Original Song

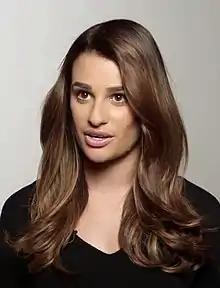
Several critics praised the vocal performance of Lea Michele ("pictured") as Rachel in the episode, as well as the development of the character.

Sandra Gonzalez of "Entertainment Weekly" was generally positive on most of the songs featured in the episode. She gave the performance of "Loser Like Me" a "B", and explained that "This one took a little time to grow on me. I liked it better on the show than when I heard it by itself, which is weird because it's exactly the same thing. Goes to show how much of a difference a good performance [...] makes." Gonzalez gave the highest grade to the cover versions of "Misery" and "Raise Your Glass", both performed by the Dalton Academy Warblers. In her review for "Misery", she praised the performance, and gave it an "A". She opined, "I'm a sucker for a Warbler-ized pop song, especially when it makes Blaine dance and make his weird, animated faces. They're simply adorable, and these Warblers are simply amazing." Gonzalez gave the performance of "Raise Your Glass" an "A". The lowest grade given by Gonzalez was a "D" for Santana's performance of "Trouty Mouth". She explained "If we're taking this song as a joke, it gets a 'B−' because Santana sounded great. But [...] I think about how bad I felt for Sam watching his utter mortification." "Candles" was generally well received by Gonzalez. She gave the performance a "B" and went on to write "It’s really hard for this pair to live up to the awesomeness of 'Baby, It's Cold Outside'. I'm sure they could one day, but this one fell a bit short for me musically. [...] In the context of the show, however, it was a great moment."